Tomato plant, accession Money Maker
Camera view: tilt-top (135 deg); turntable rotation: 90 degrees
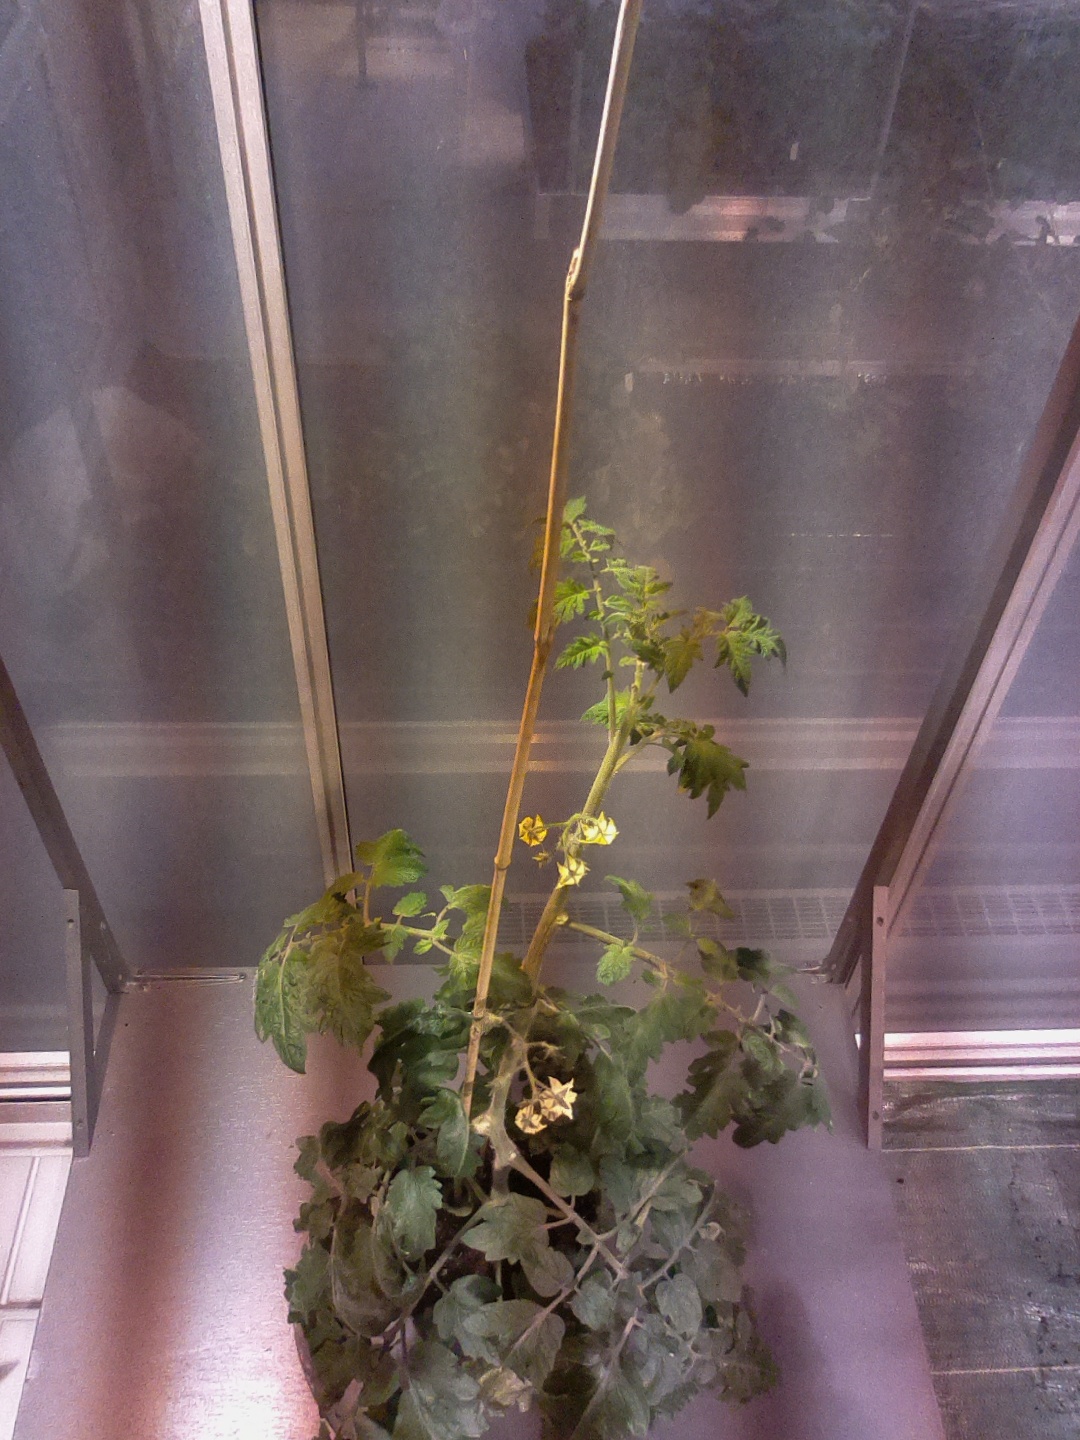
BBCH growth stage 68: Full flowering, 80%-90% of flowers open, more petals falling